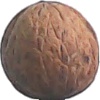
Label: walnut